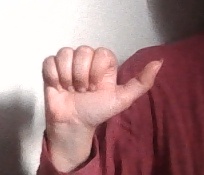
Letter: dhad